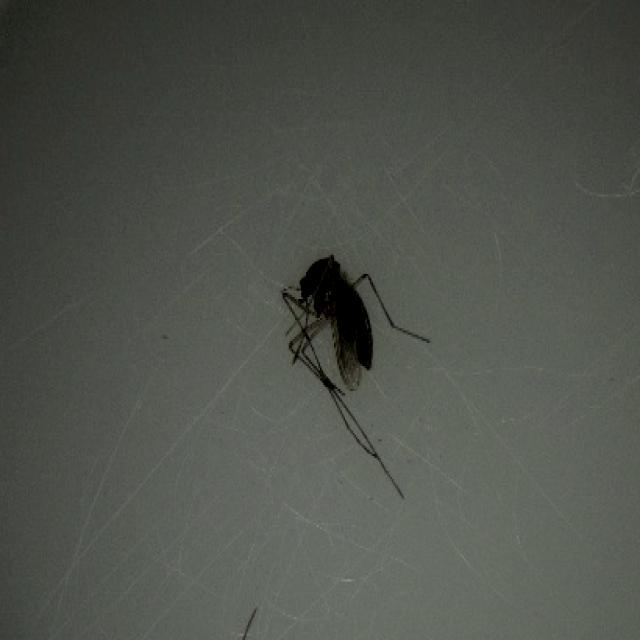
Species: culex_tritaeniorhynchus